Granada Theater (Dallas)

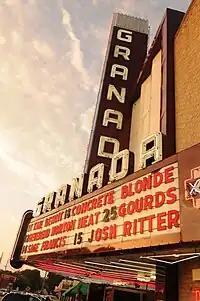
Marquee, 2010

The Art Deco design of the Granada reflects the decadence of the Golden Era. The exterior was designed for function with rounded corners, stepped forms and linear accents that echoed the industrialized, streamlined designs of modern machinery, like automobiles. The interior decor employs the influence of ancient cultures. The murals were designed by the artist(s) who also worked on Los Angeles’ famous Grauman's Chinese Theatre. The grand scale murals depict different genres of film with the ceiling feature depicting a mythological "film goddess" standing over a reel of film, which is fitting since the Greeks started theater. The sunburst crowning the goddess and the curved plaster moldings lining the sidewalls point to another Deco theme–designs taken from nature. The neighborhood theater was family friendly providing soundproof rooms available for mothers with crying children. Archives say that the theater was predominantly dark red, and the original front doors were made of wood.